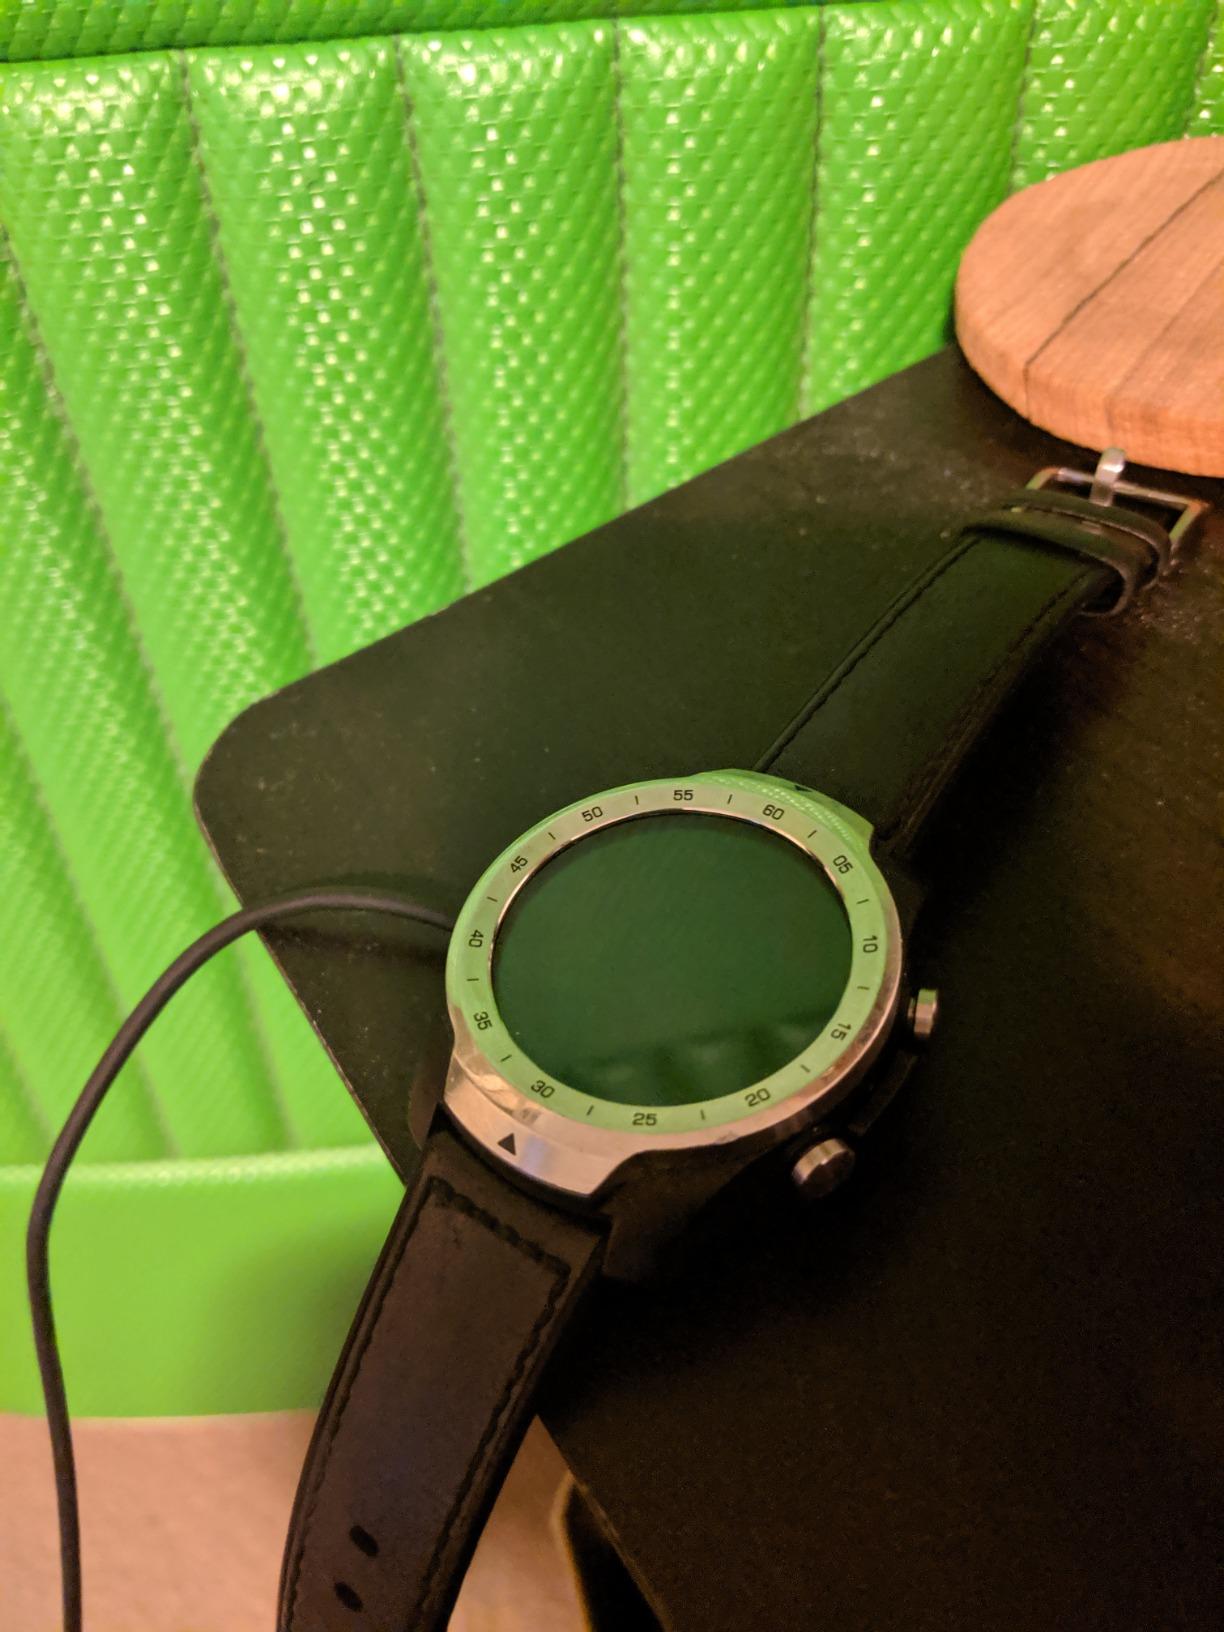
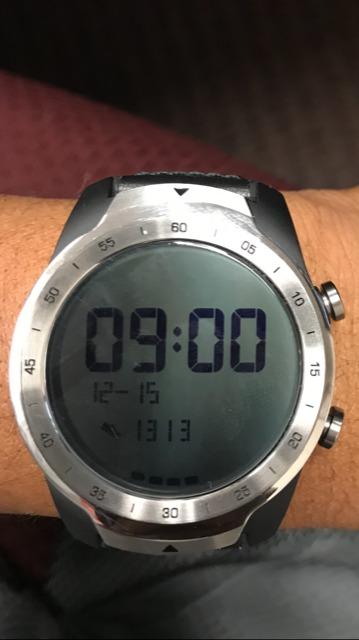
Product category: smartwatch
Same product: yes